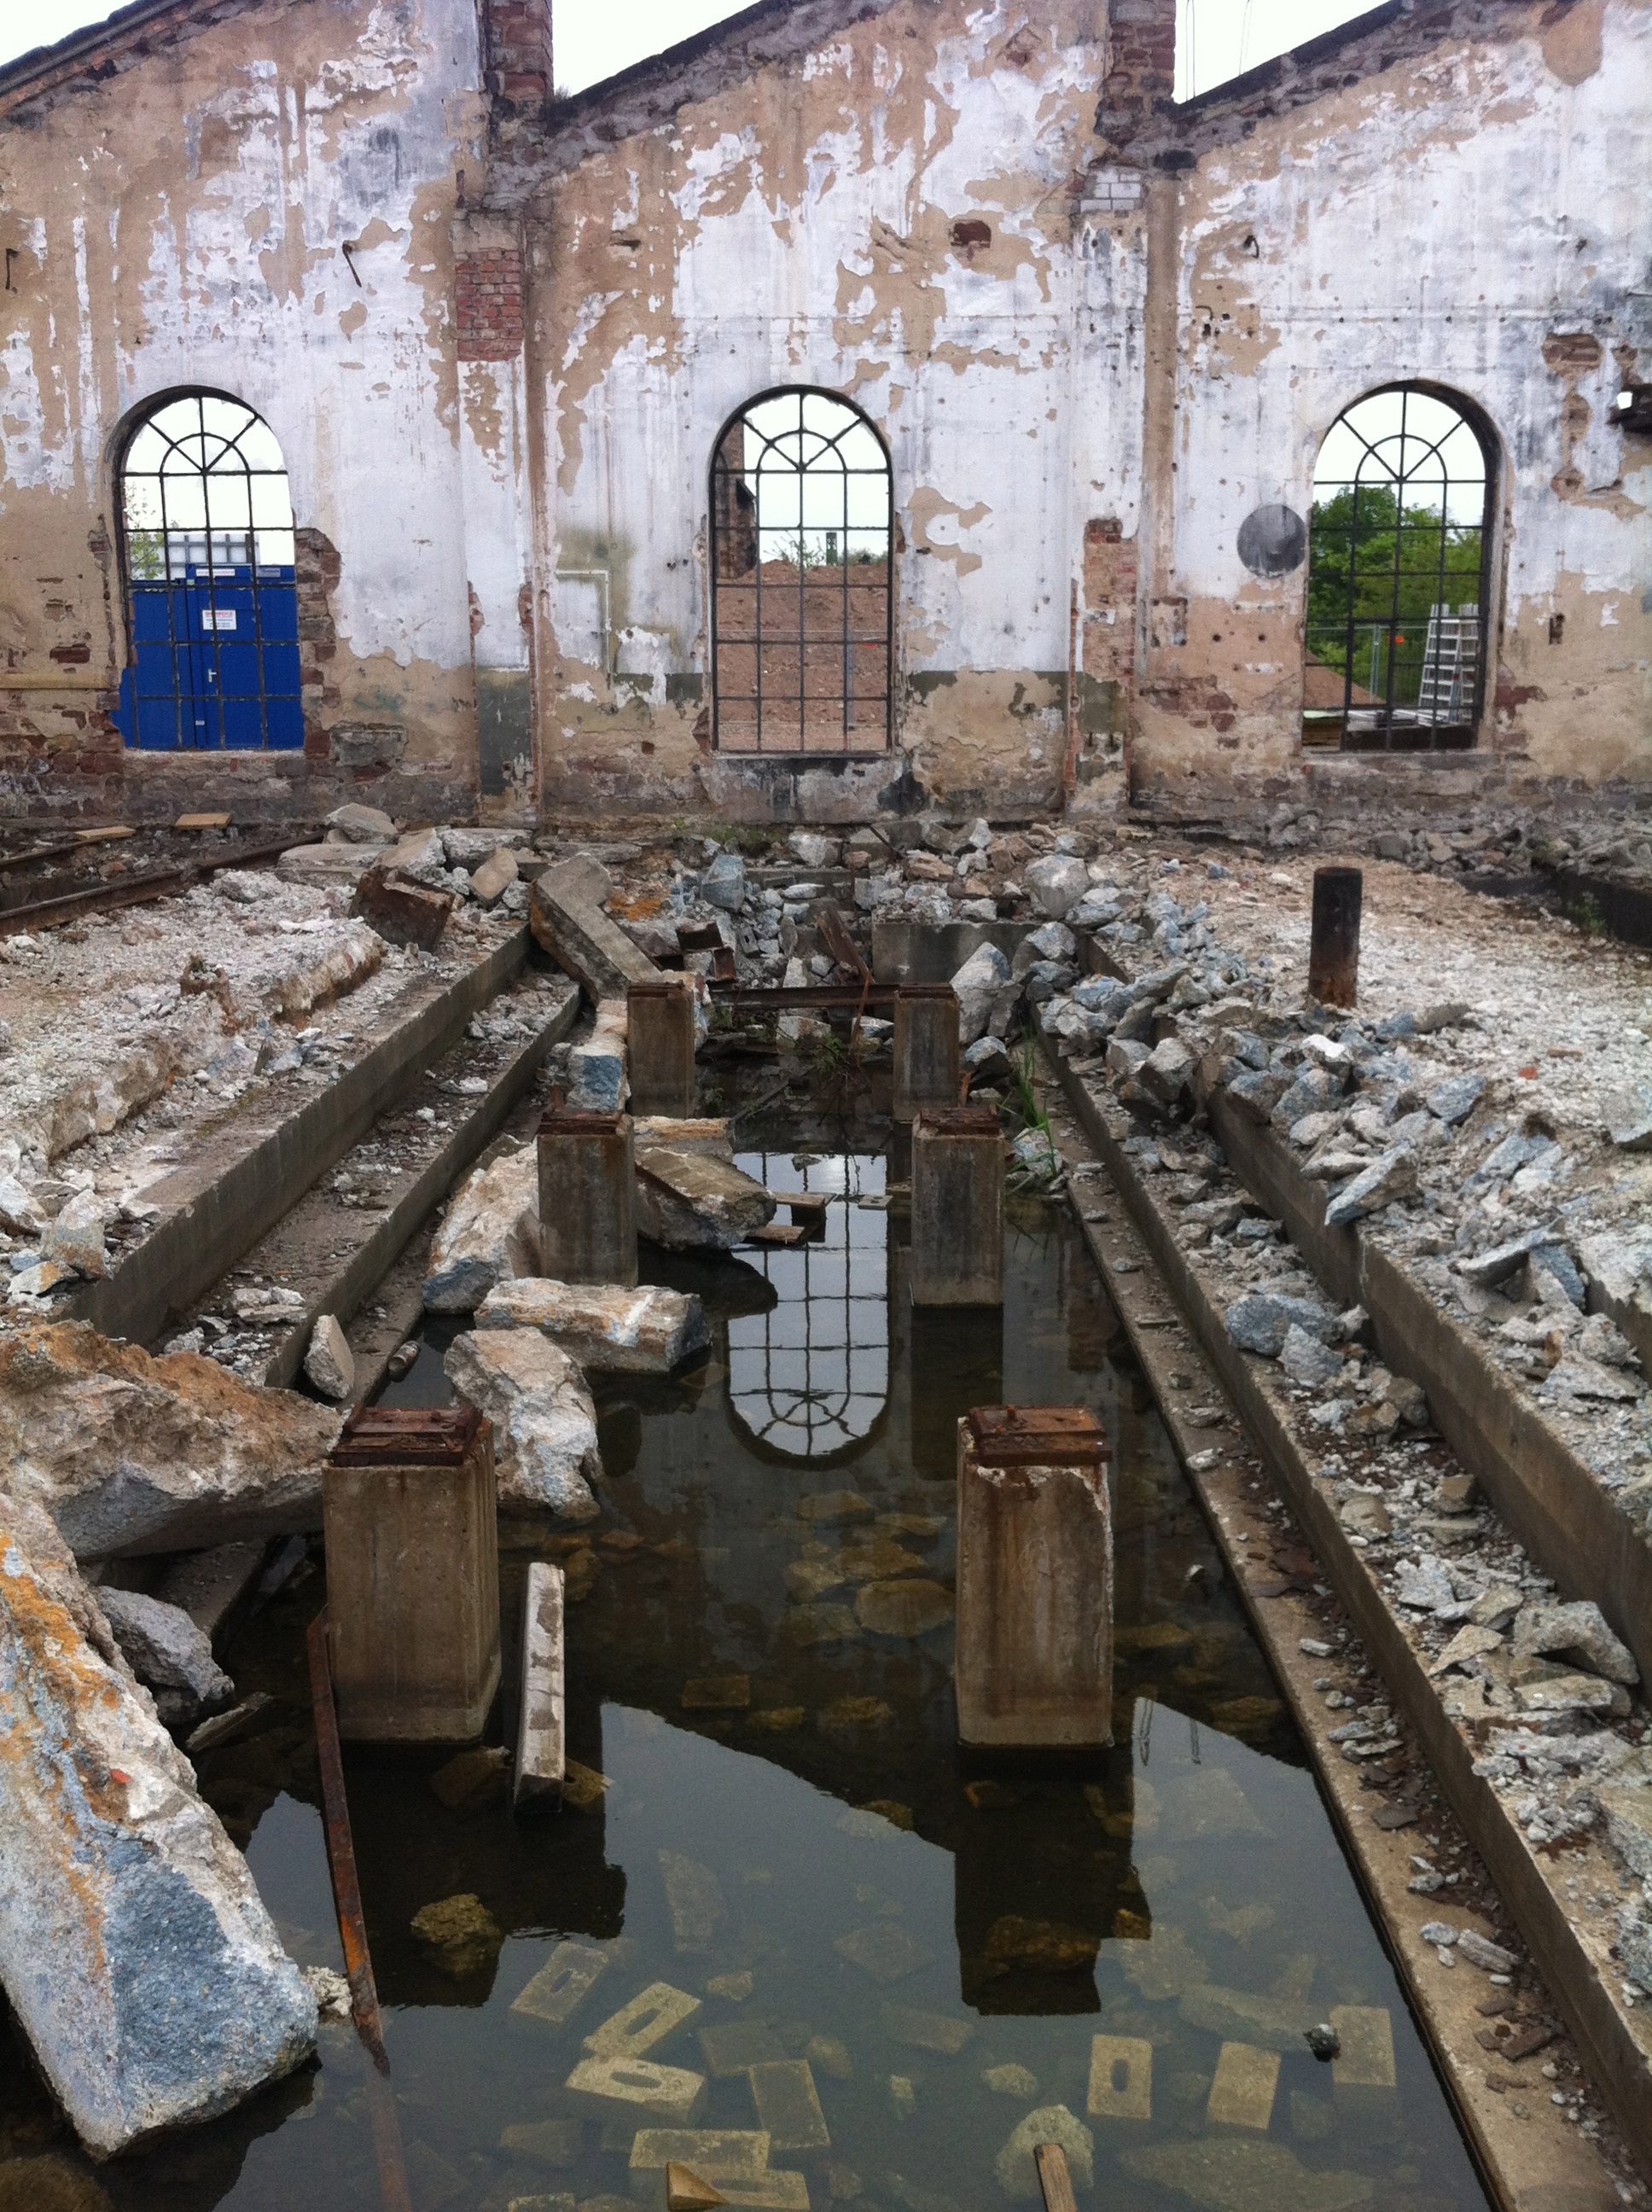
town, building, old, broken, decay, ruin, old building, waterway, old house, ruins, dilapidated, history, demolition, forget, transient, middle ages, leave, break up, lapsed, water reflection, run down, ancient history